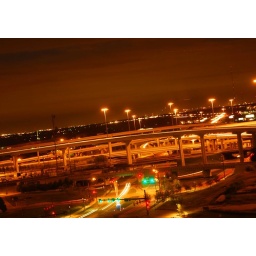
Looking out my living room window at Lancaster Ave running below the intersection of I30 and I35.